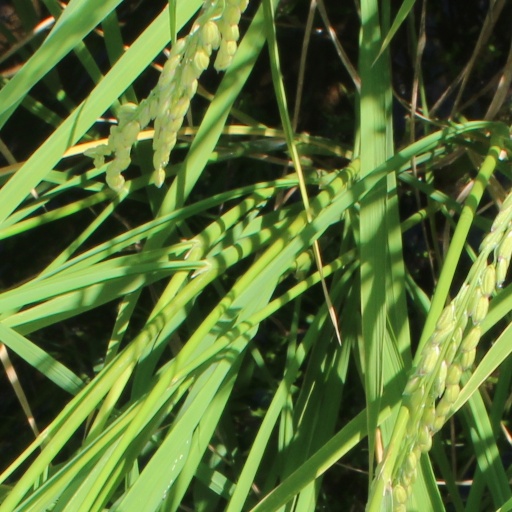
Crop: rice